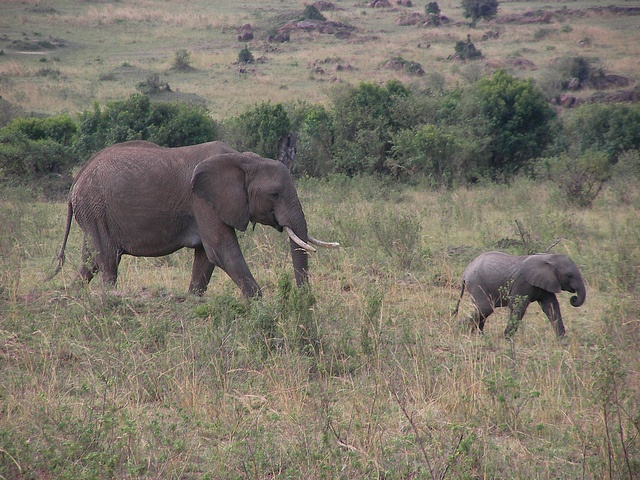
An adult elephant walking behind a baby elephant.
An elephant standing next to a baby elephant on a grass covered field.
A mother elephant follows her baby through a field.
a grown elephant follows behind a baby elephant
a large and a small elephant in a field